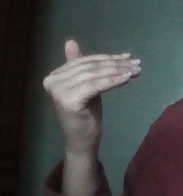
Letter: khaa